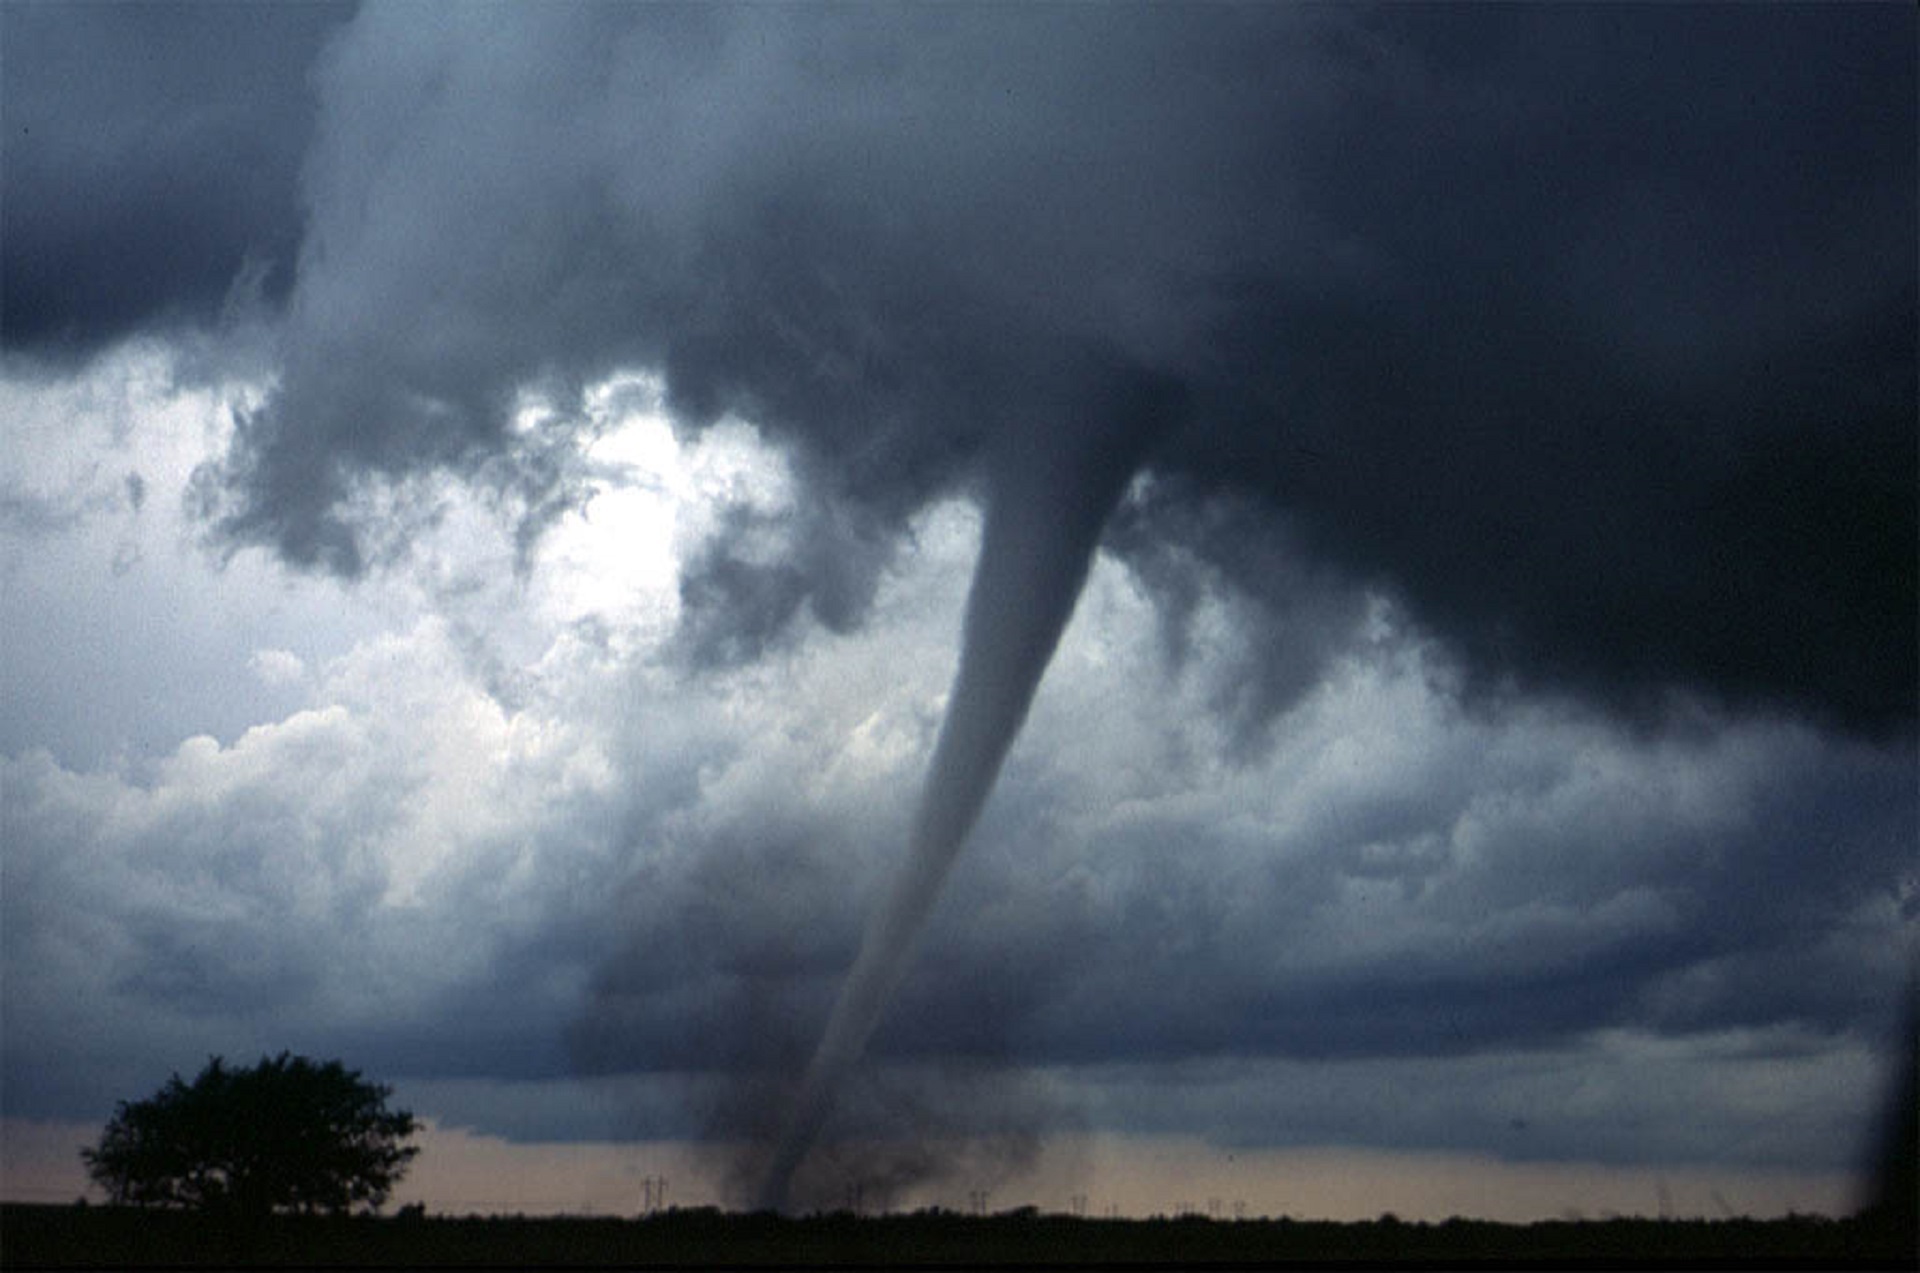
cloud, sky, atmosphere, dark, weather, storm, cumulus, black, thunder, tornado, danger, thunderstorm, disaster, cyclone, destruction, damage, powerful, twister, phenomenon, funnel, funnel cloud